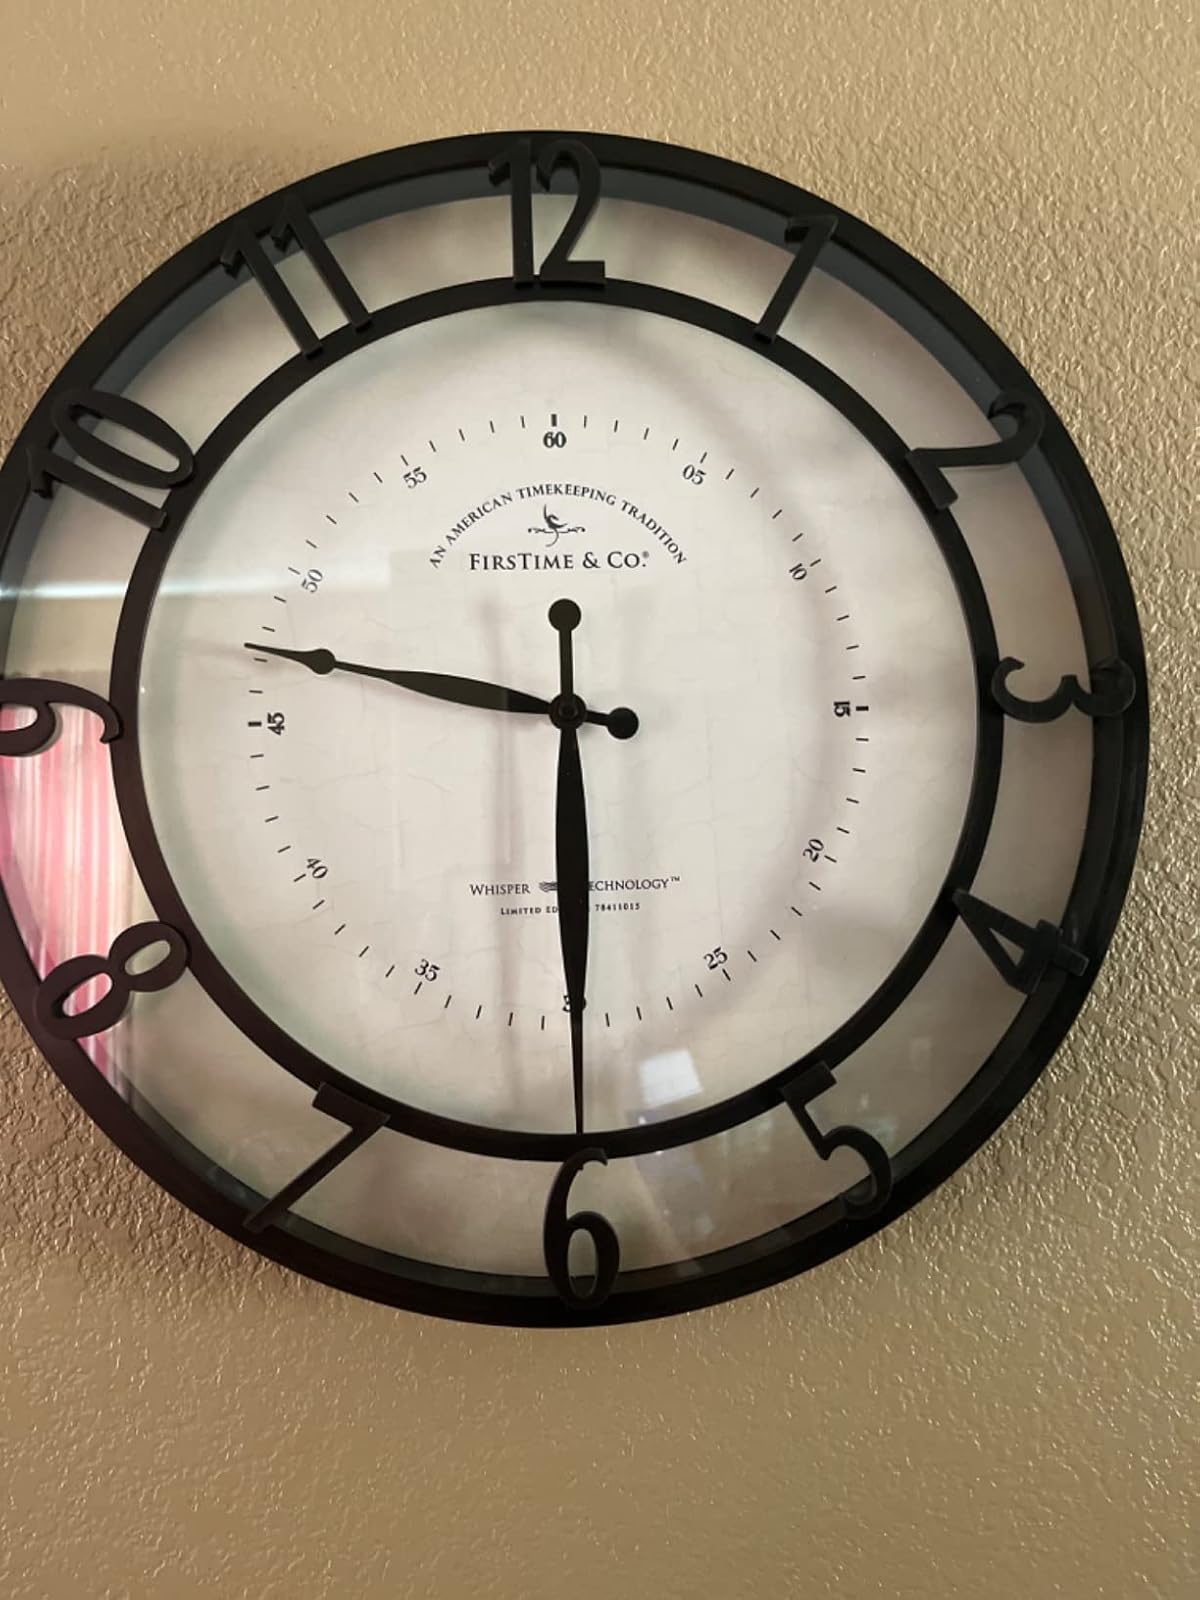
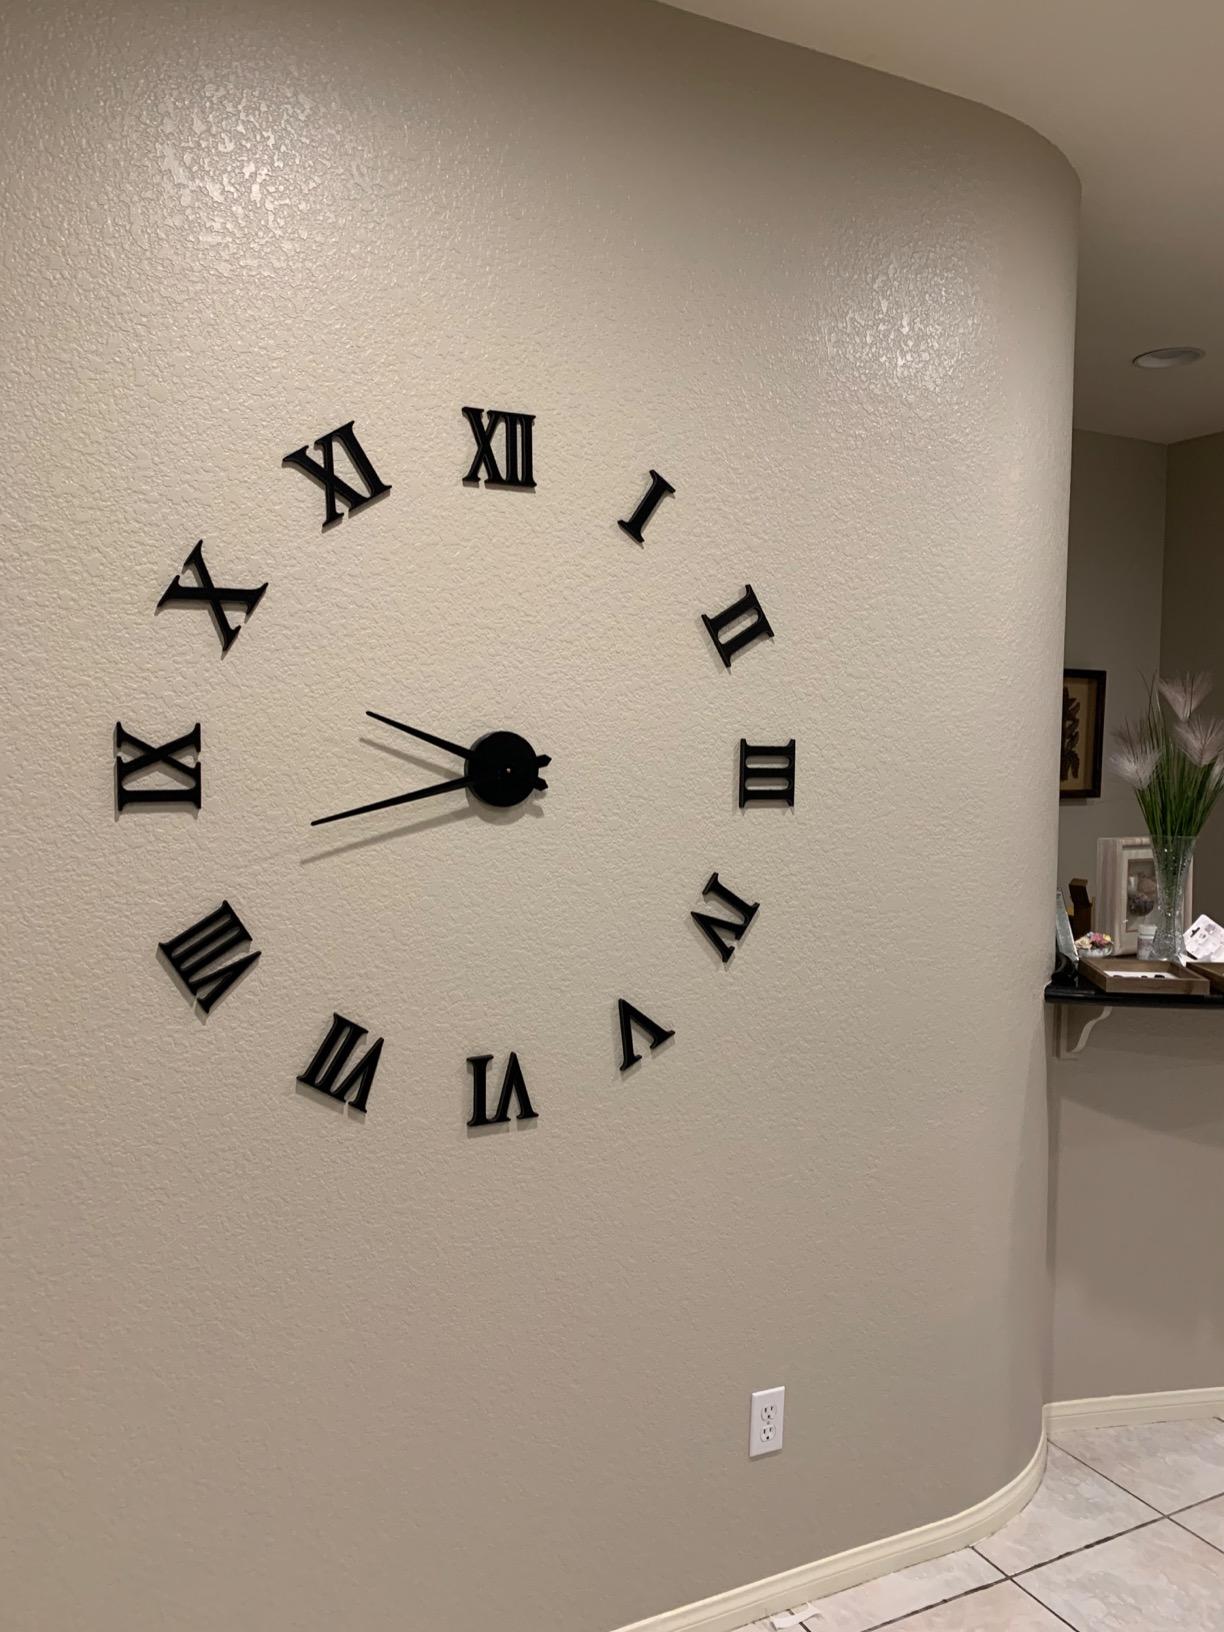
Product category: clock
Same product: no